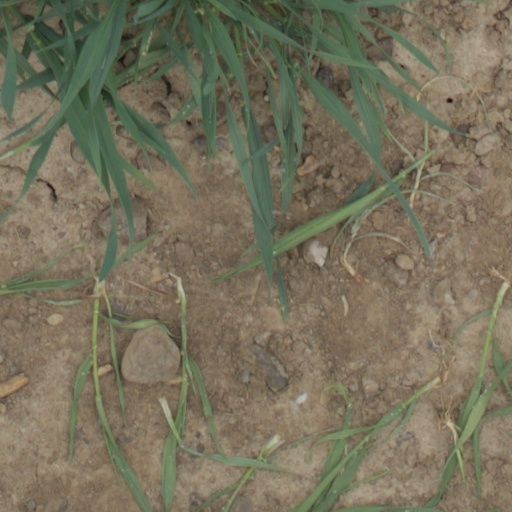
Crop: wheat